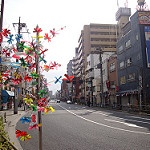
Scene: Outdoor